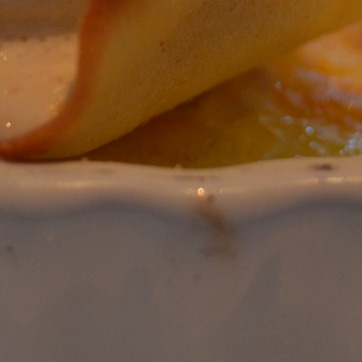
Material: ceramic